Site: brandenburg
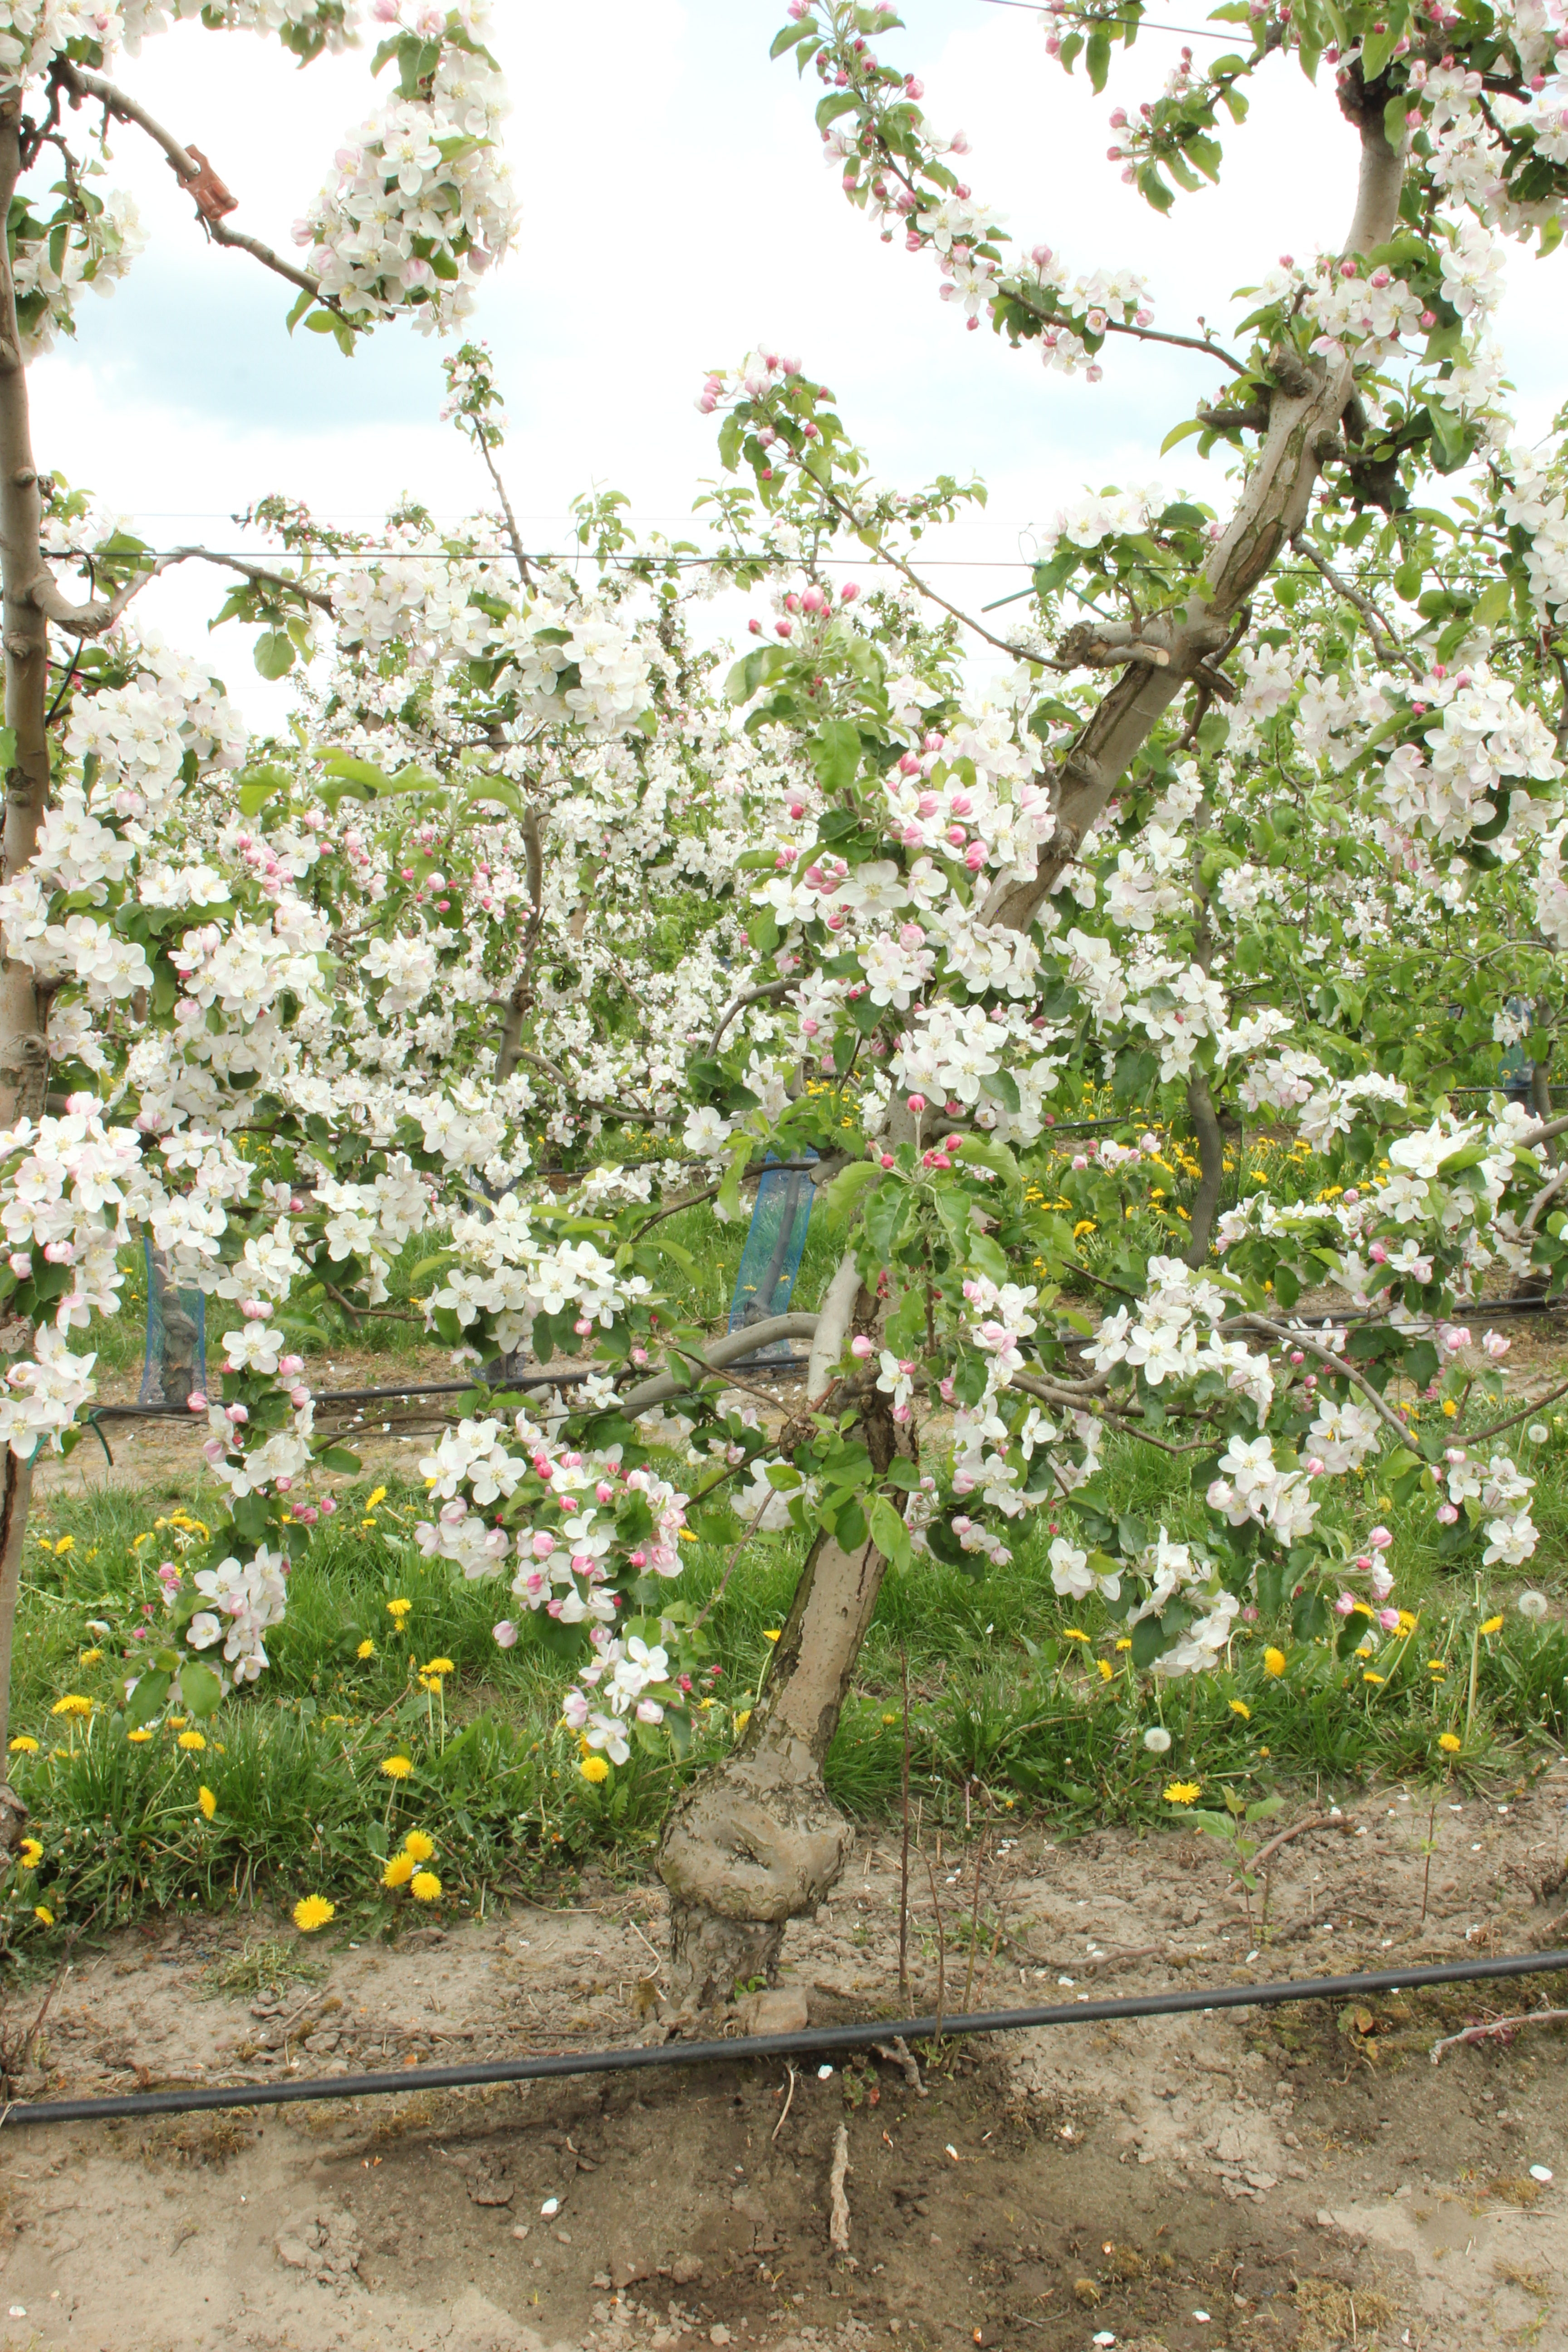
Growth stage (BBCH 65): Flowering